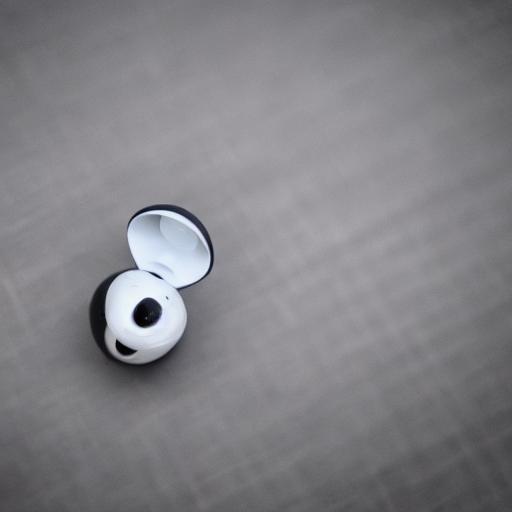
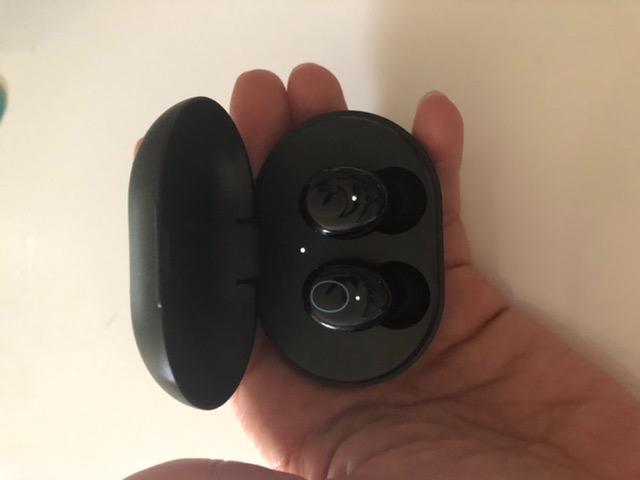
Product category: earbuds
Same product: no